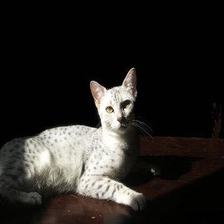
Species: cat
Breed: Egyptian Mau